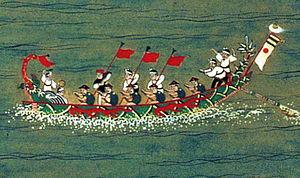
Le bateau-dragon est un type de pirogue utilisé pour réaliser des courses appelées aussi bateau-dragon. Ces courses sont d'origine très ancienne et pratiquées chaque année en Chine du Sud et en Asie du Sud-Est.